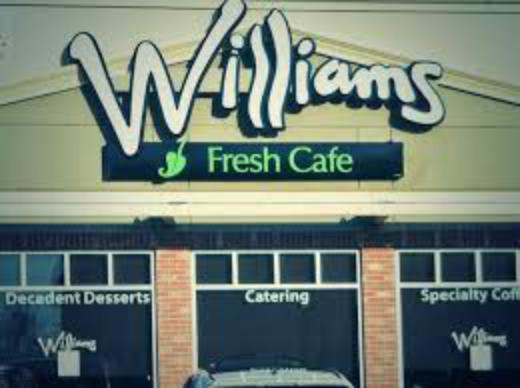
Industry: Food